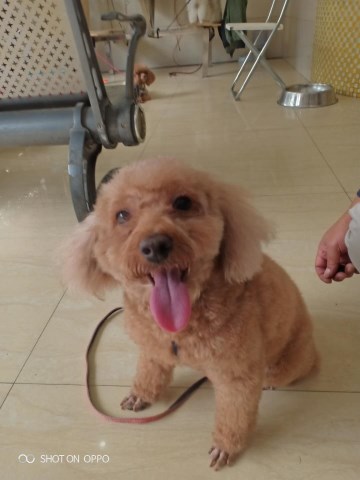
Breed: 2925-n000114-toy_poodle